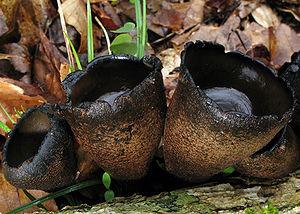
L'urnule cratériforme est un champignon ascomycète du genre Urnula et de la famille des Sarcosomataceae.